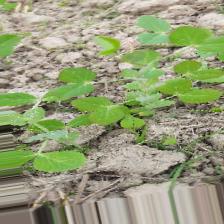
Label: Normal